Sarah Austin (translator)

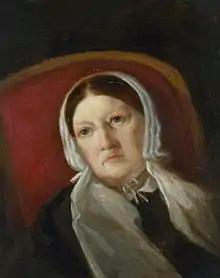

Sarah Austin ( Taylor; 1793 – 8 August 1867) was an English editor, linguist and translator from German-language books. She did much to make Germany familiar to the English.